Wish You Well (novel)

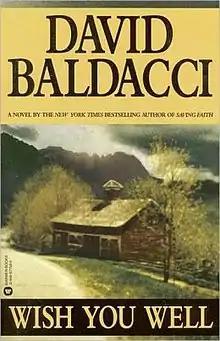
Hardcover edition

Wish You Well is a novel written by David Baldacci. First published in 2001, the story starts with the Cardinal family planning to move from New York to California due to money problems, then shifts to the mountains of Virginia after a car accident leaves the father dead and the mother in a catatonic state. The time period is in the 1940s.